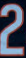
Number: 2